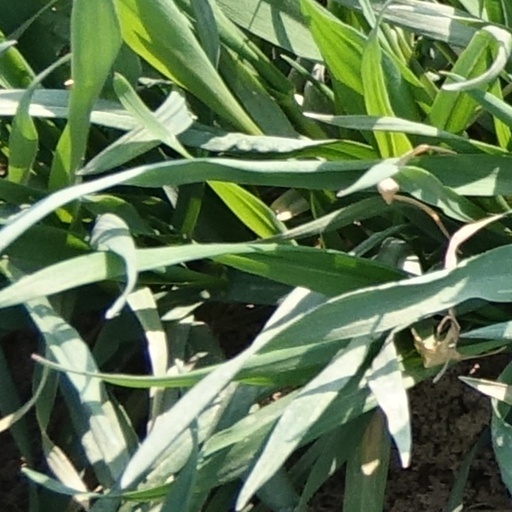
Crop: wheat